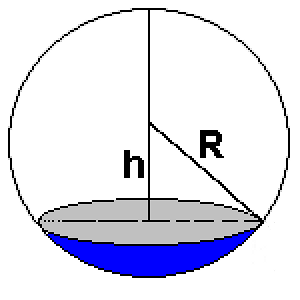
Illustration pour l'intégrale du calcul du volume d'une spère
Le volume d'une boule de rayon R est :